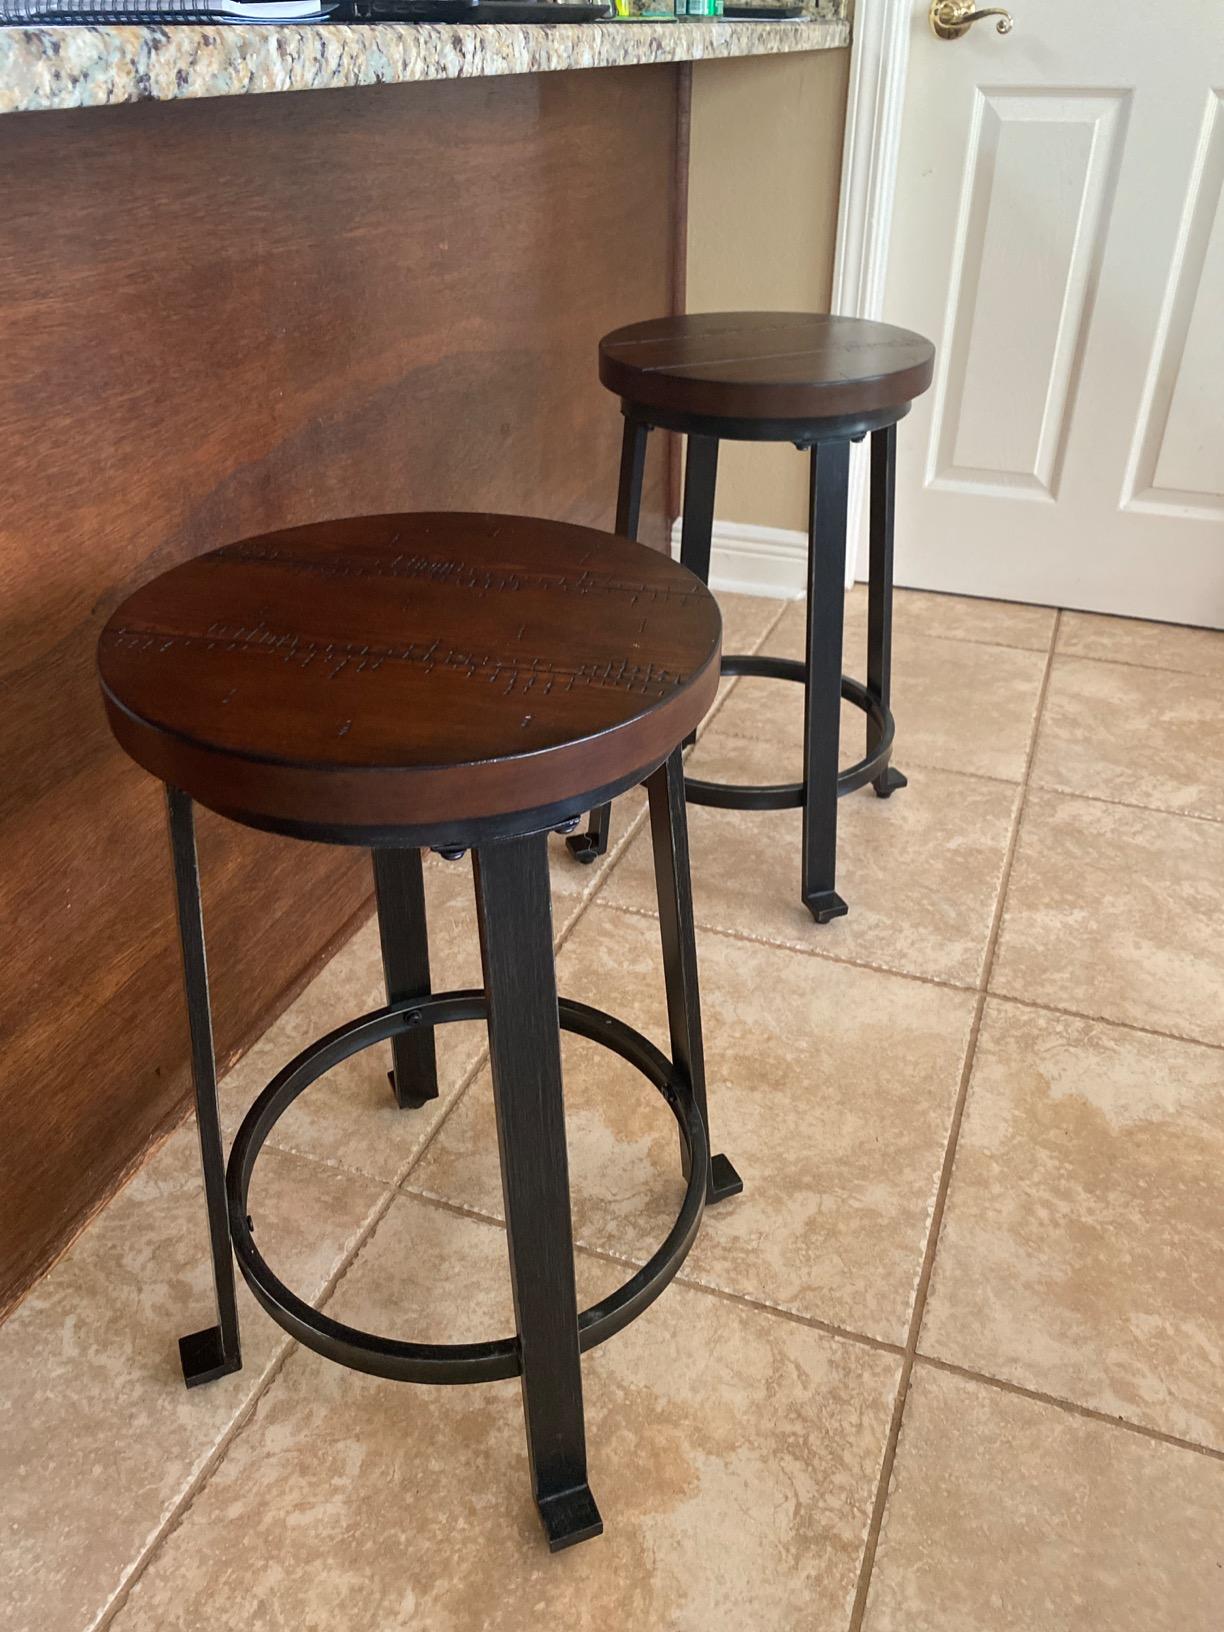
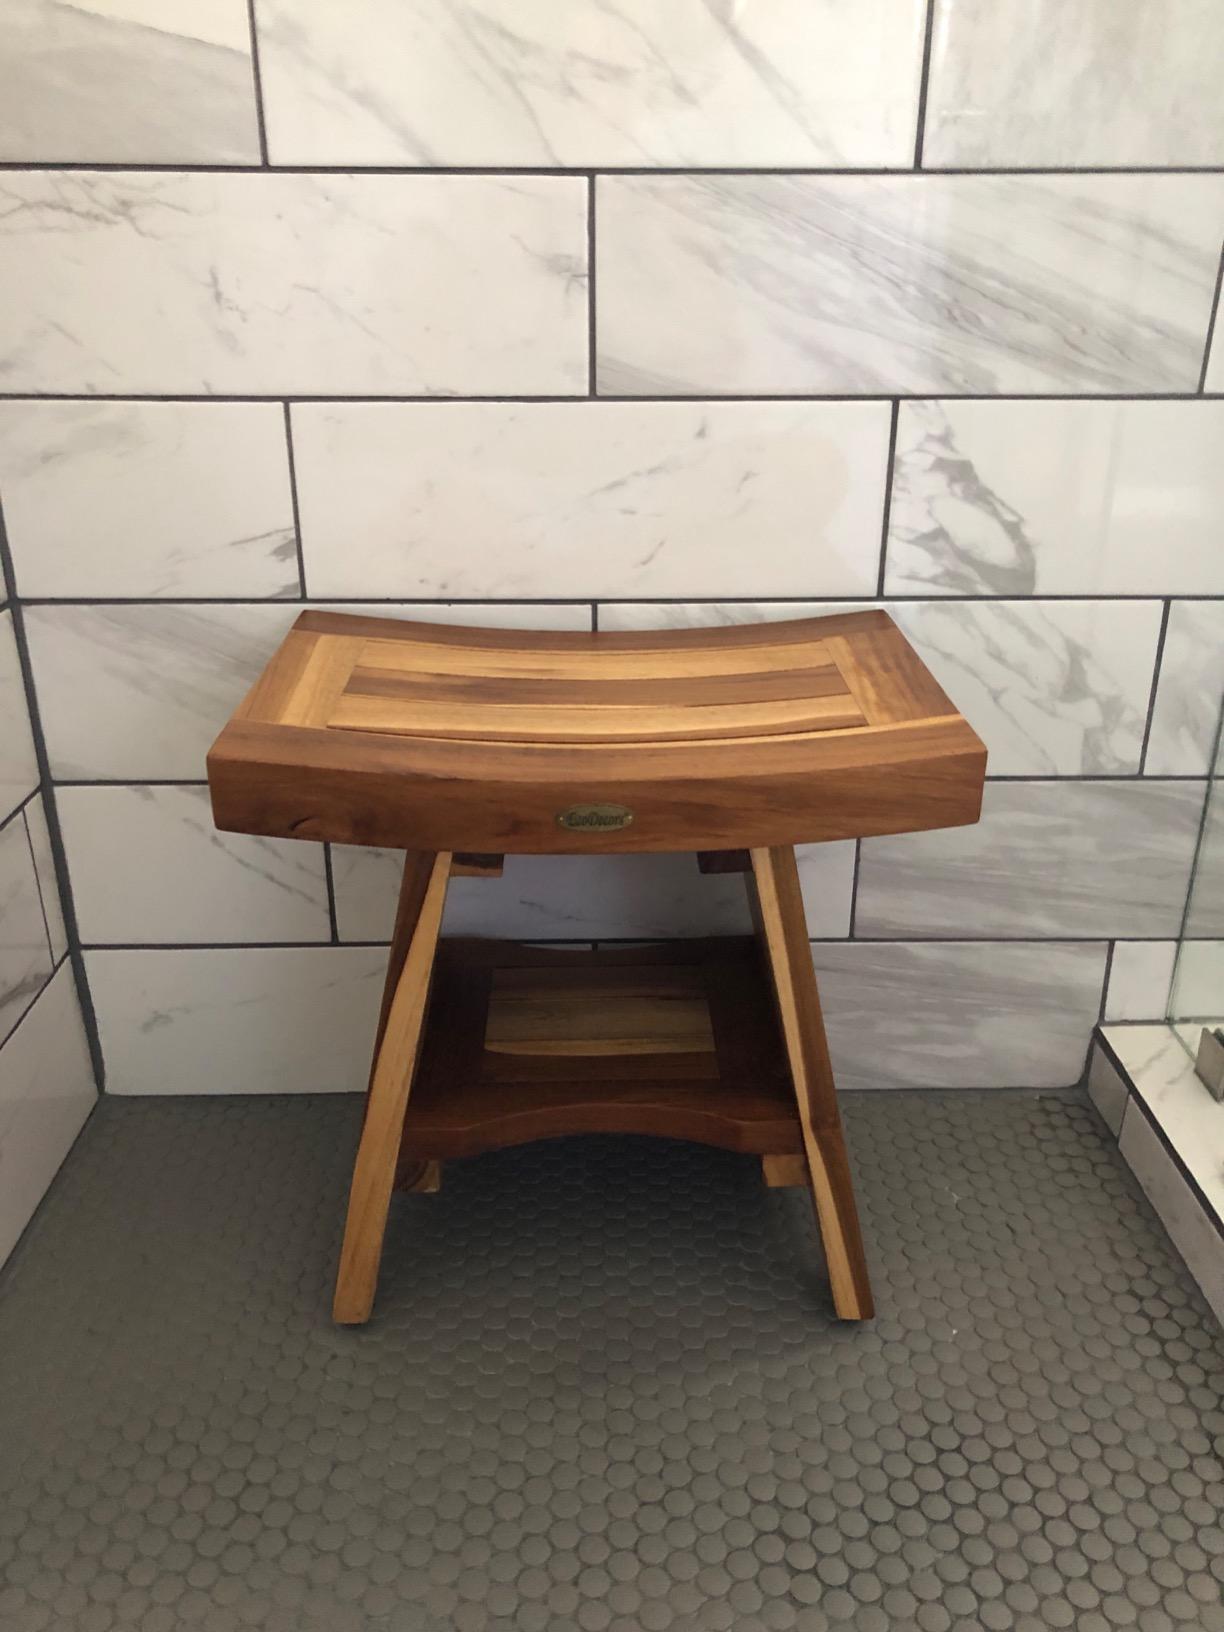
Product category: stool
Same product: no